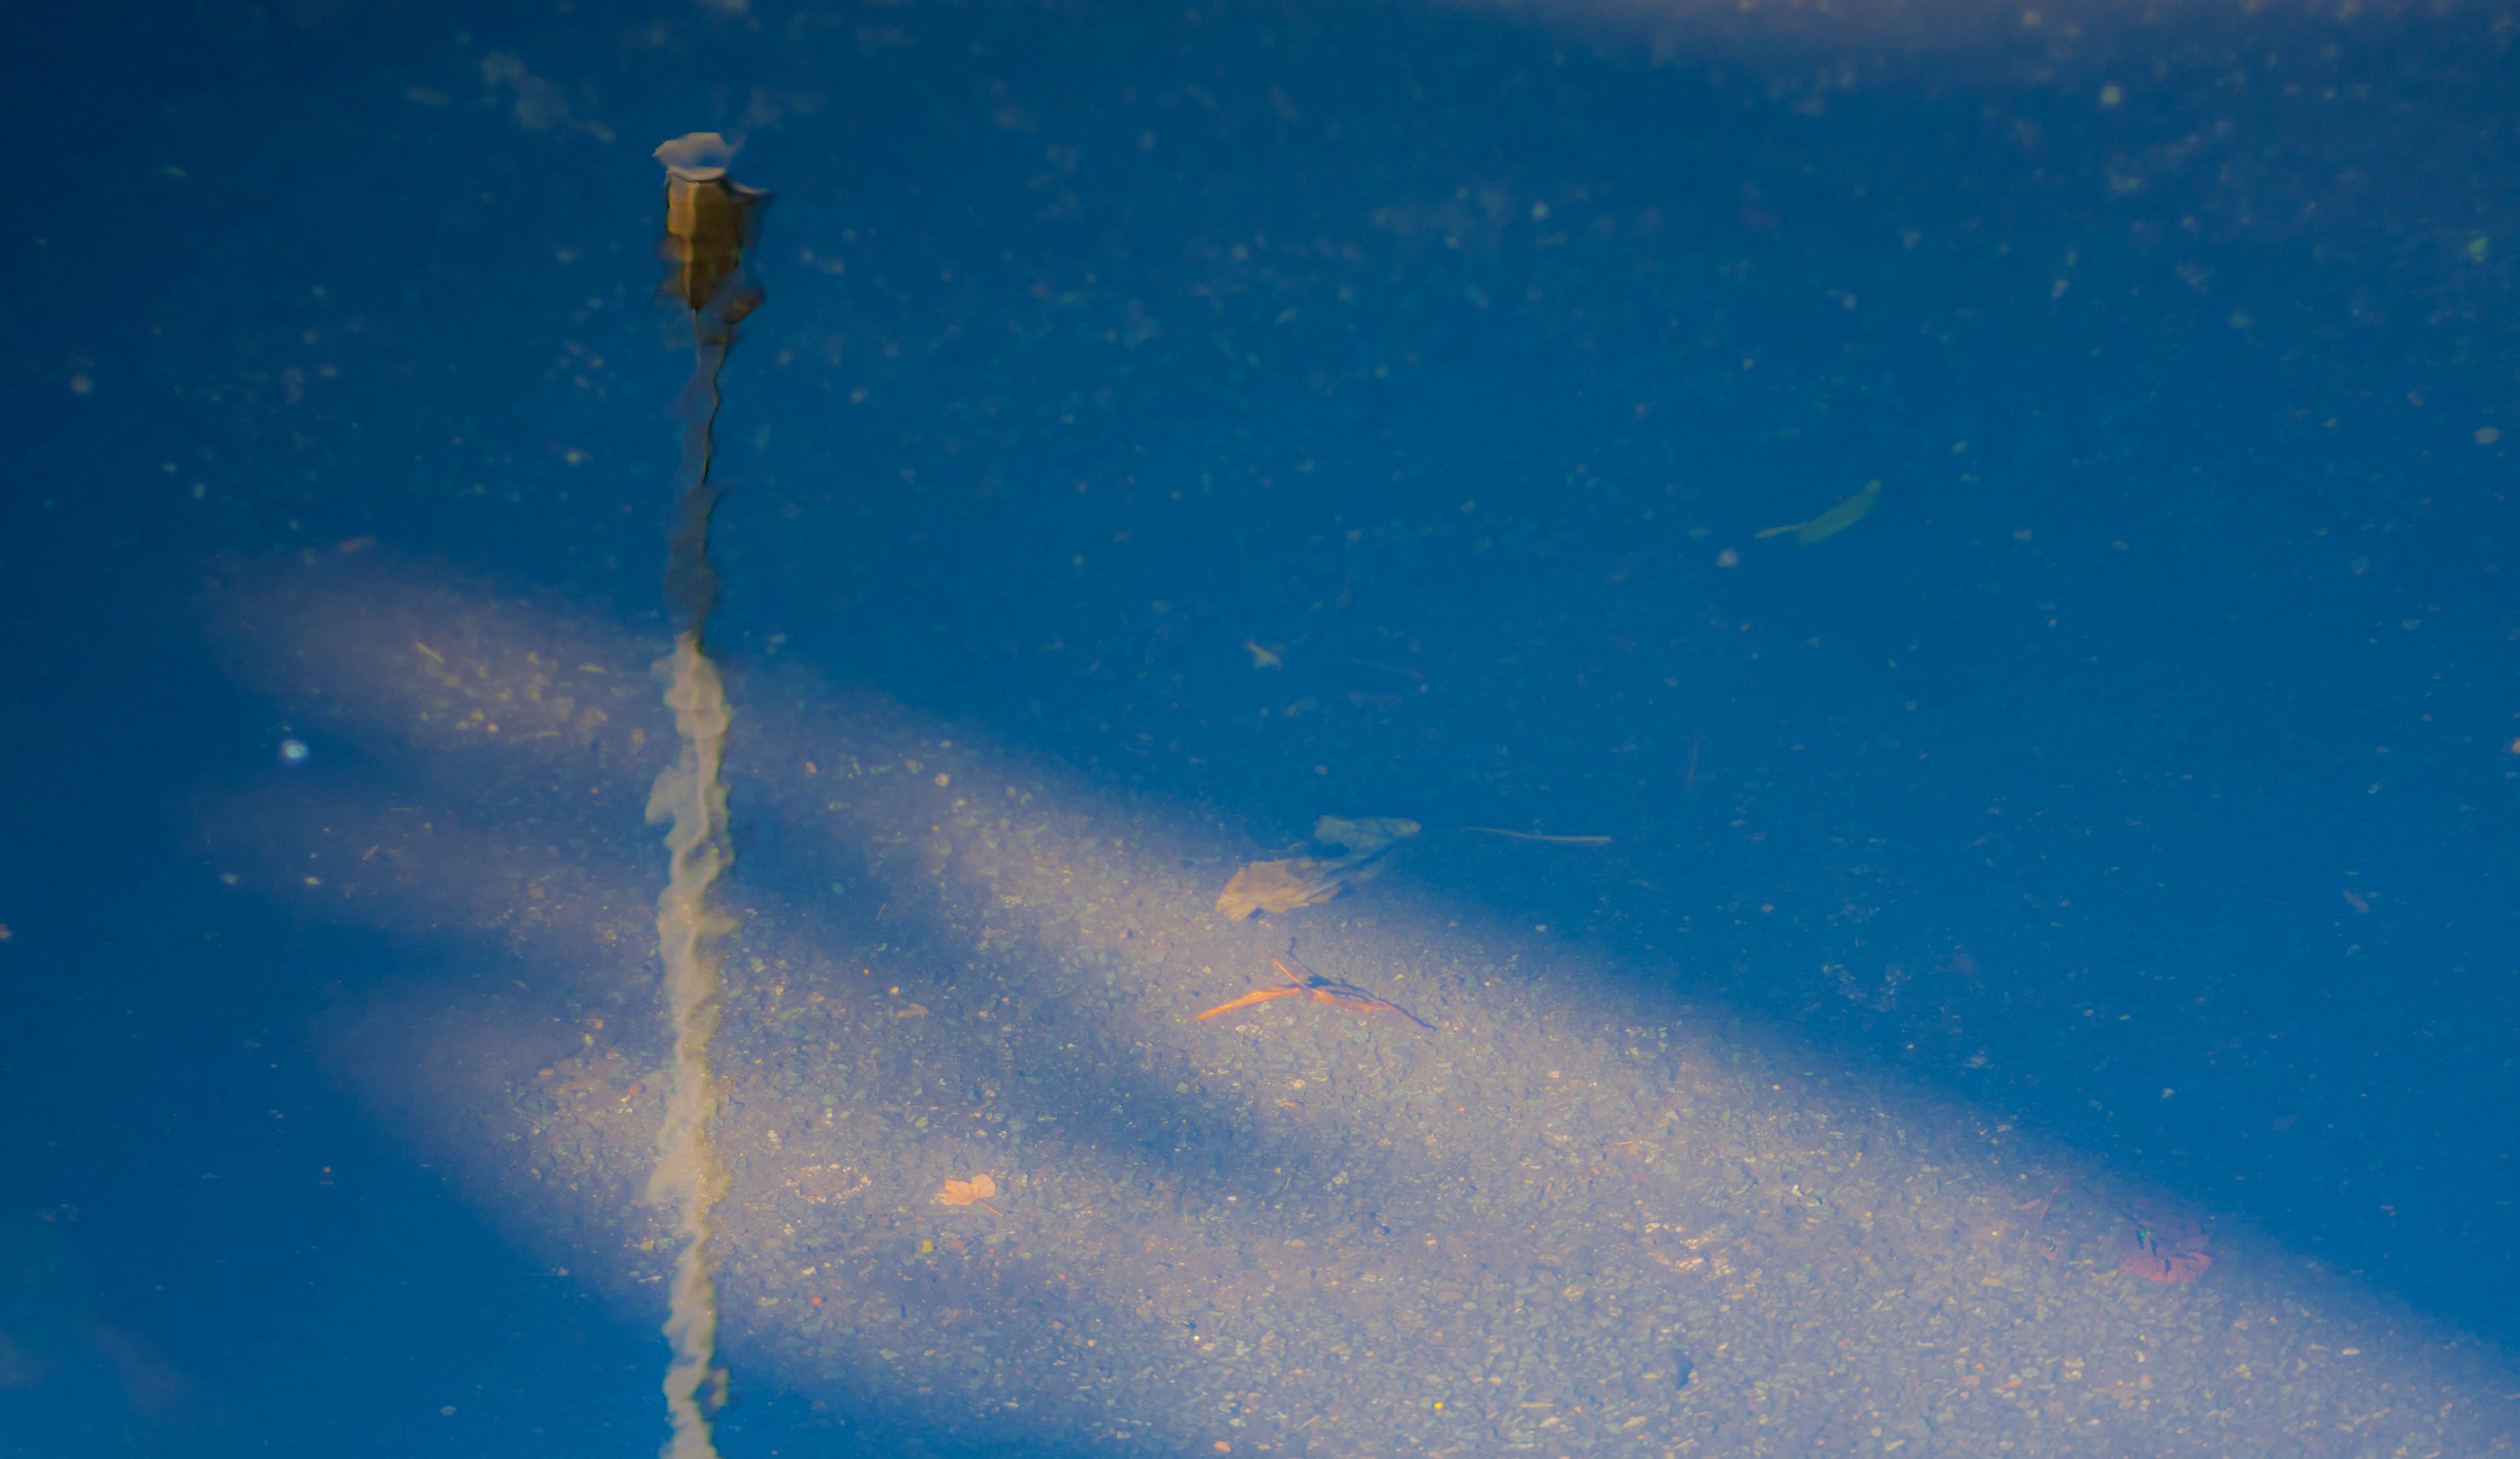
sea, water, ocean, wave, underwater, reflection, vehicle, canon, blue, lamp, freediving, canon40d, streetlamp, reflections, impressions, monet, reflectioninwater, monetinfluencedpicture, atmosphere of earth, wind wave